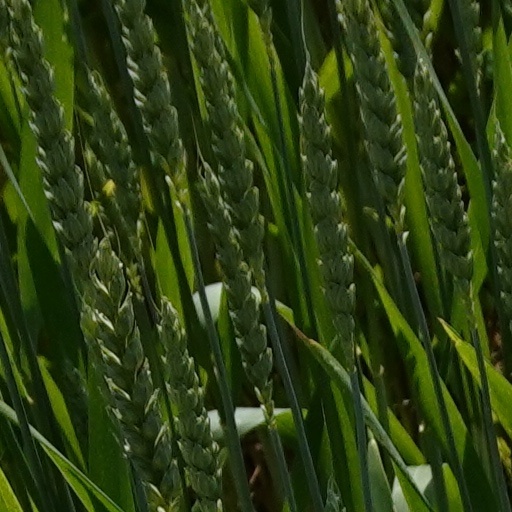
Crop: wheat